USS Warren (1776)

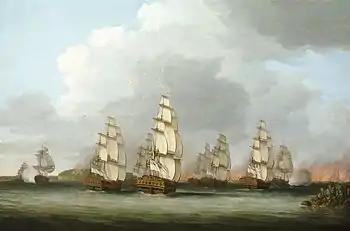
1779 painting of the Penobscot Expedition's defeat by Dominic Serres

On 19 July 1779, the American fleet sailed from Boston, bound for Penobscot Bay. The expedition turned out to be a dismal failure. First, the fleet was unfit for the work and was primarily composed of privateers. The military forces — as in the seagoing ones — lacked decisive leadership; and the land forces lacked artillery and necessary equipment and supplies. Cooperation between military and naval forces was entirely lacking, with the obvious end result that the entire expedition collapsed in disaster.